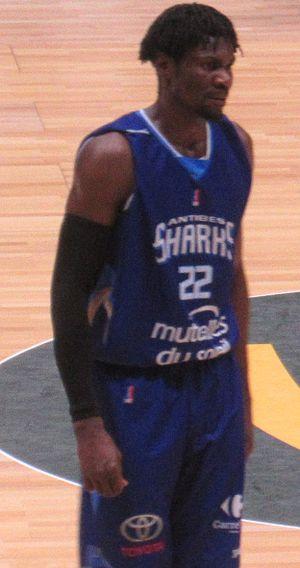
Max Kouguère avec le maillot d'Antibes
Max Kouguère, né le 12 mars 1987 à Brazzaville, est un joueur centrafricain de basket-ball. Kouguère joue au poste d'ailier. Il mesure 198 cm.